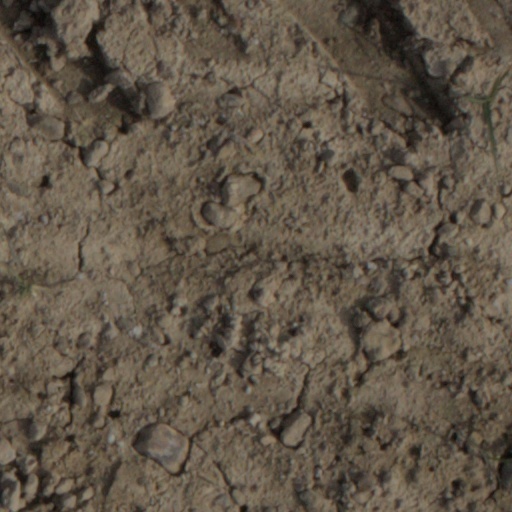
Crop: wheat